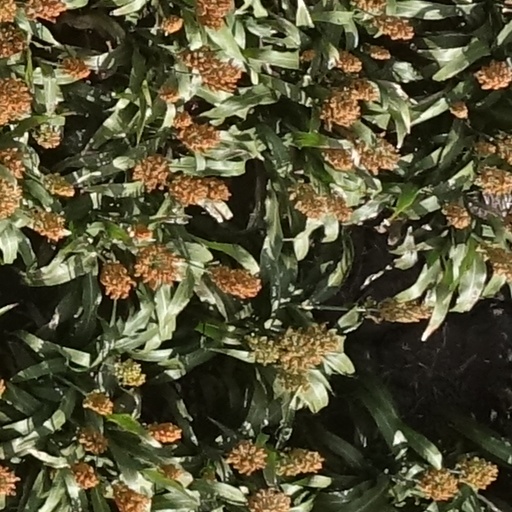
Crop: sorghum